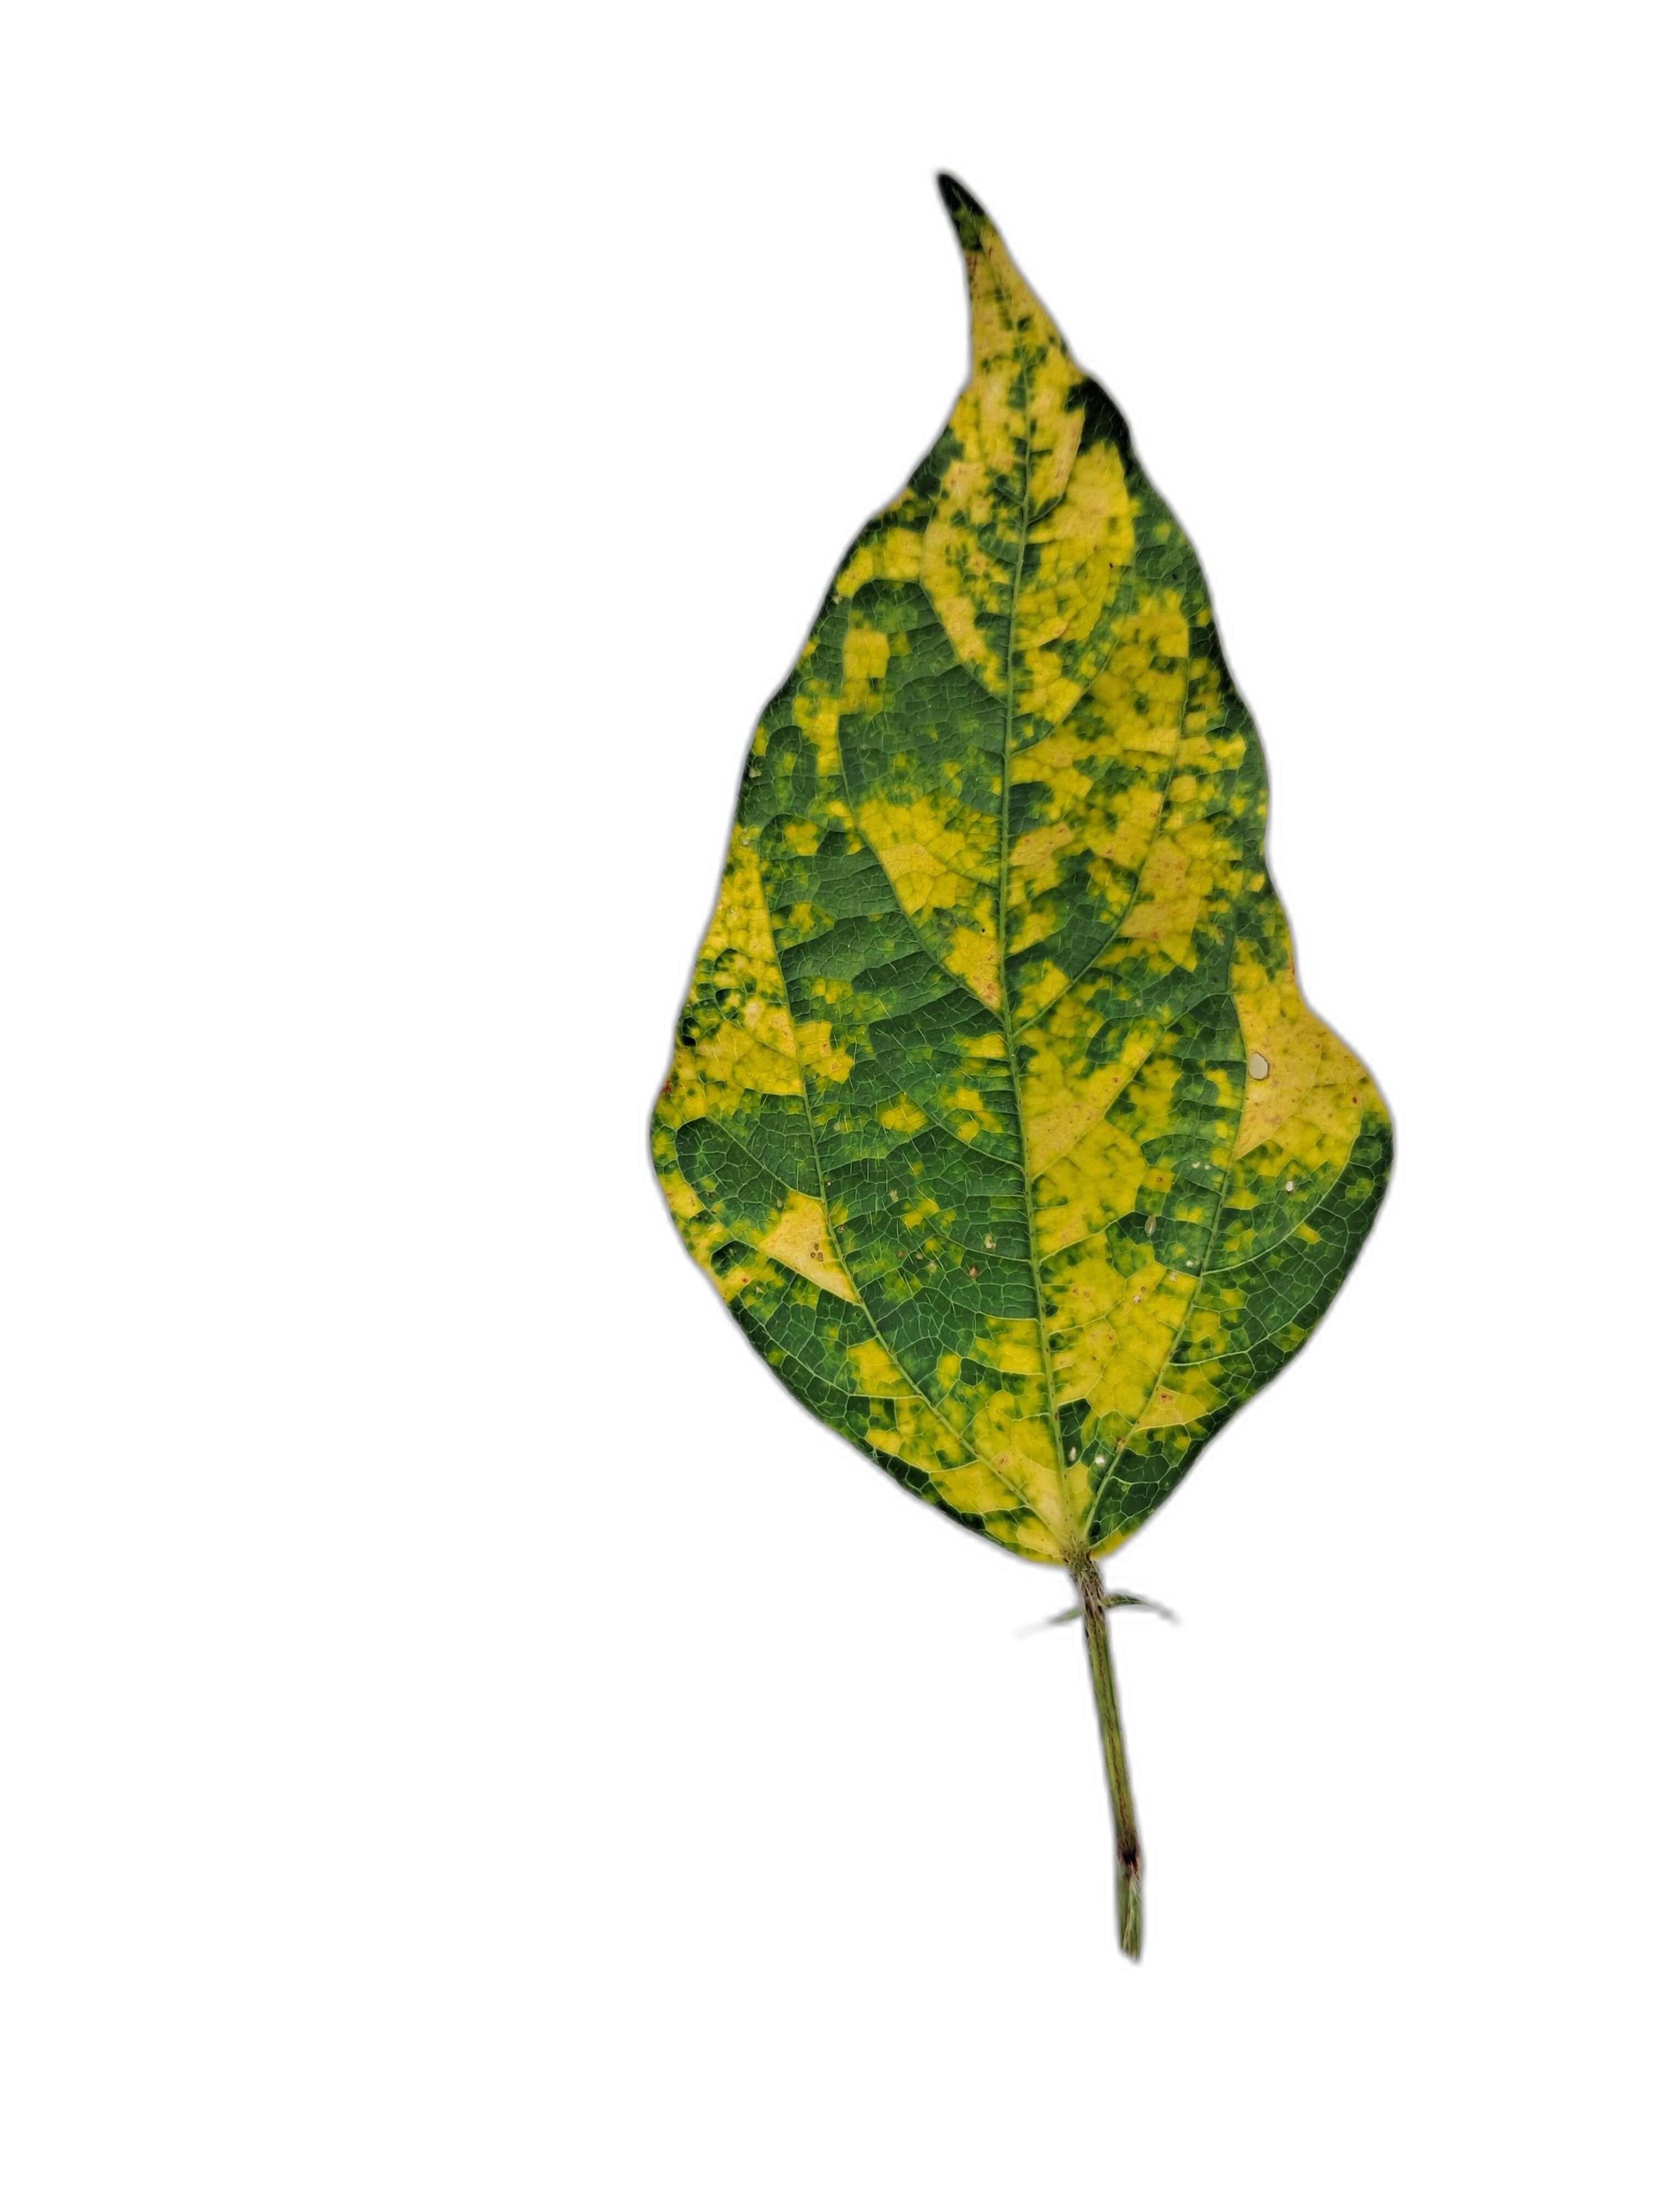
Label: Yellow Mosaic